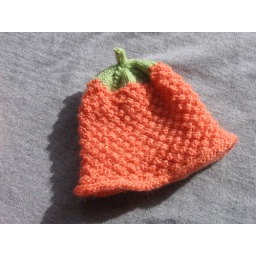
Baby hat knit in tangerine 4ply wool and apple green 4ply mix. Trinity stitch on DPNs.